Tactic, Guatemala

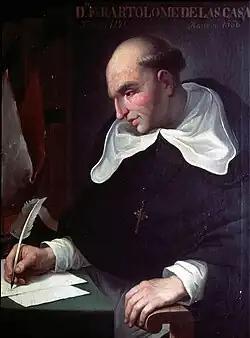
Fray Bartolomé de las Casas, O.P. who along friars Rodrigo de Landa, Pedro Angulo and Luis de Cáncer, O.P, started Vera paz Christian indoctrination in 1542.

Between 1530 and 1531, captain Alonso de Ávila on his way to Ciudad Real accidentally discovered the lagoon and hill of "Lacam-Tún". People of that place had historically traded with all the people that the Spaniards had conquered and knowing what was coming, sought refuge in the jungle. The Spaniards tried in vain to conquer the lacandones: from Nueva España Juan Enríquez de Guzman tried; from the Yucatán Peninsula tried Francisco de Montejo; Pedro de Alvarado attempted it from Guatemala along with captain Francisco Gil Zapata and, finally, Pedro Solórzano from Chiapas. That is when the Order of Preachers tried to convert the Tezulutlán "War Zone" into a peaceful region.